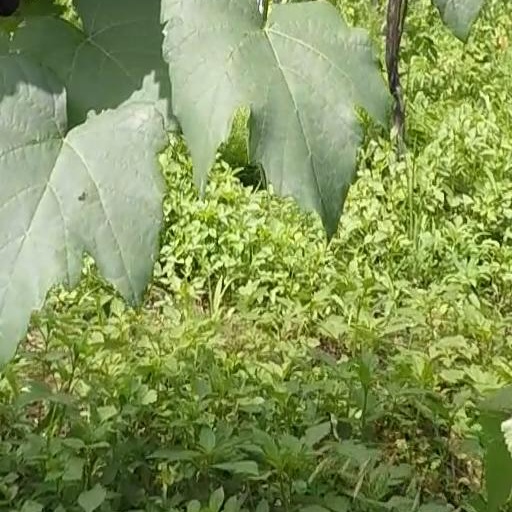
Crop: grape